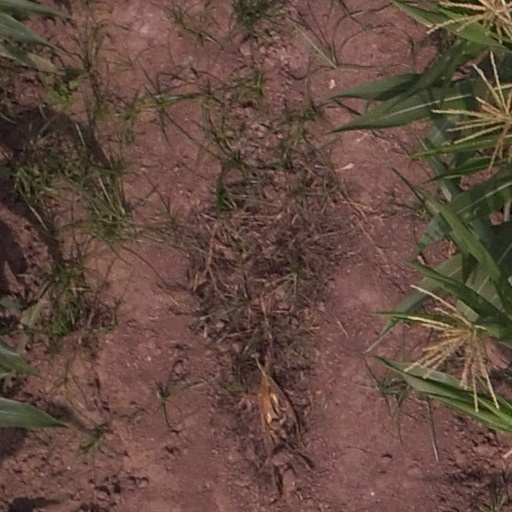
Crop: maize; corn